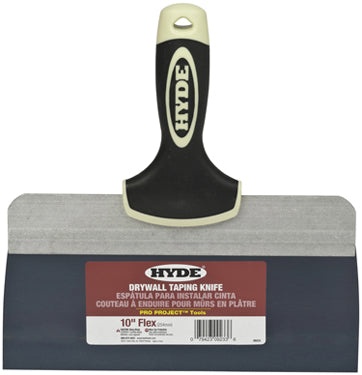
10  BLUE SLEEL EXT. TAPING KNIFE
Blue Steel drywall taping knife. For drywall joint taping, finishing, and patching. Flexible. Extruded aluminum blade mount for reduced weight.
Brand: Hyde Tools
Category: Hardware > Tools > Tap Reseaters